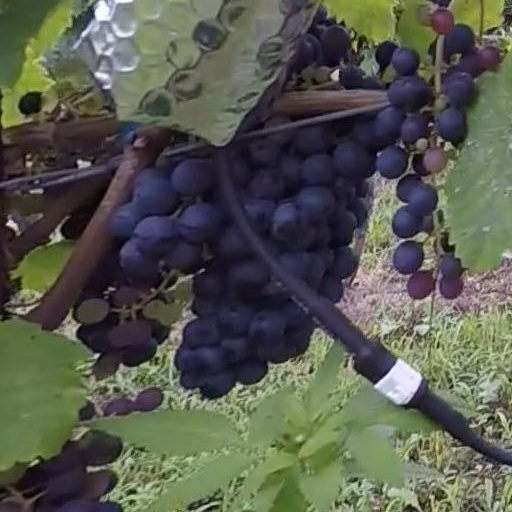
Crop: grape